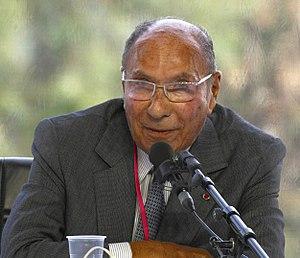
Serge Dassault
Serge Dassault, né Serge Bloch le 4 avril 1925 et mort le 28 mai 2018 à Paris, est un industriel, homme d'affaires et homme politique français.
Le groupe Dassault Aviation est un constructeur aéronautique français fondé en 1929 par Marcel Bloch et reste le dernier groupe d'aviation au monde détenu par la famille de son fondateur et portant son nom
Cet article donne la liste des 348 sénateurs de la période comprise entre les deux élections sénatoriales, soit élus à l'issue des élections sénatoriales de 2011 ou 2014, soit suppléant les élus ayant été nommés au gouvernement ou décédés, soit élus à l'occasion d'élections sénatoriales partielles.